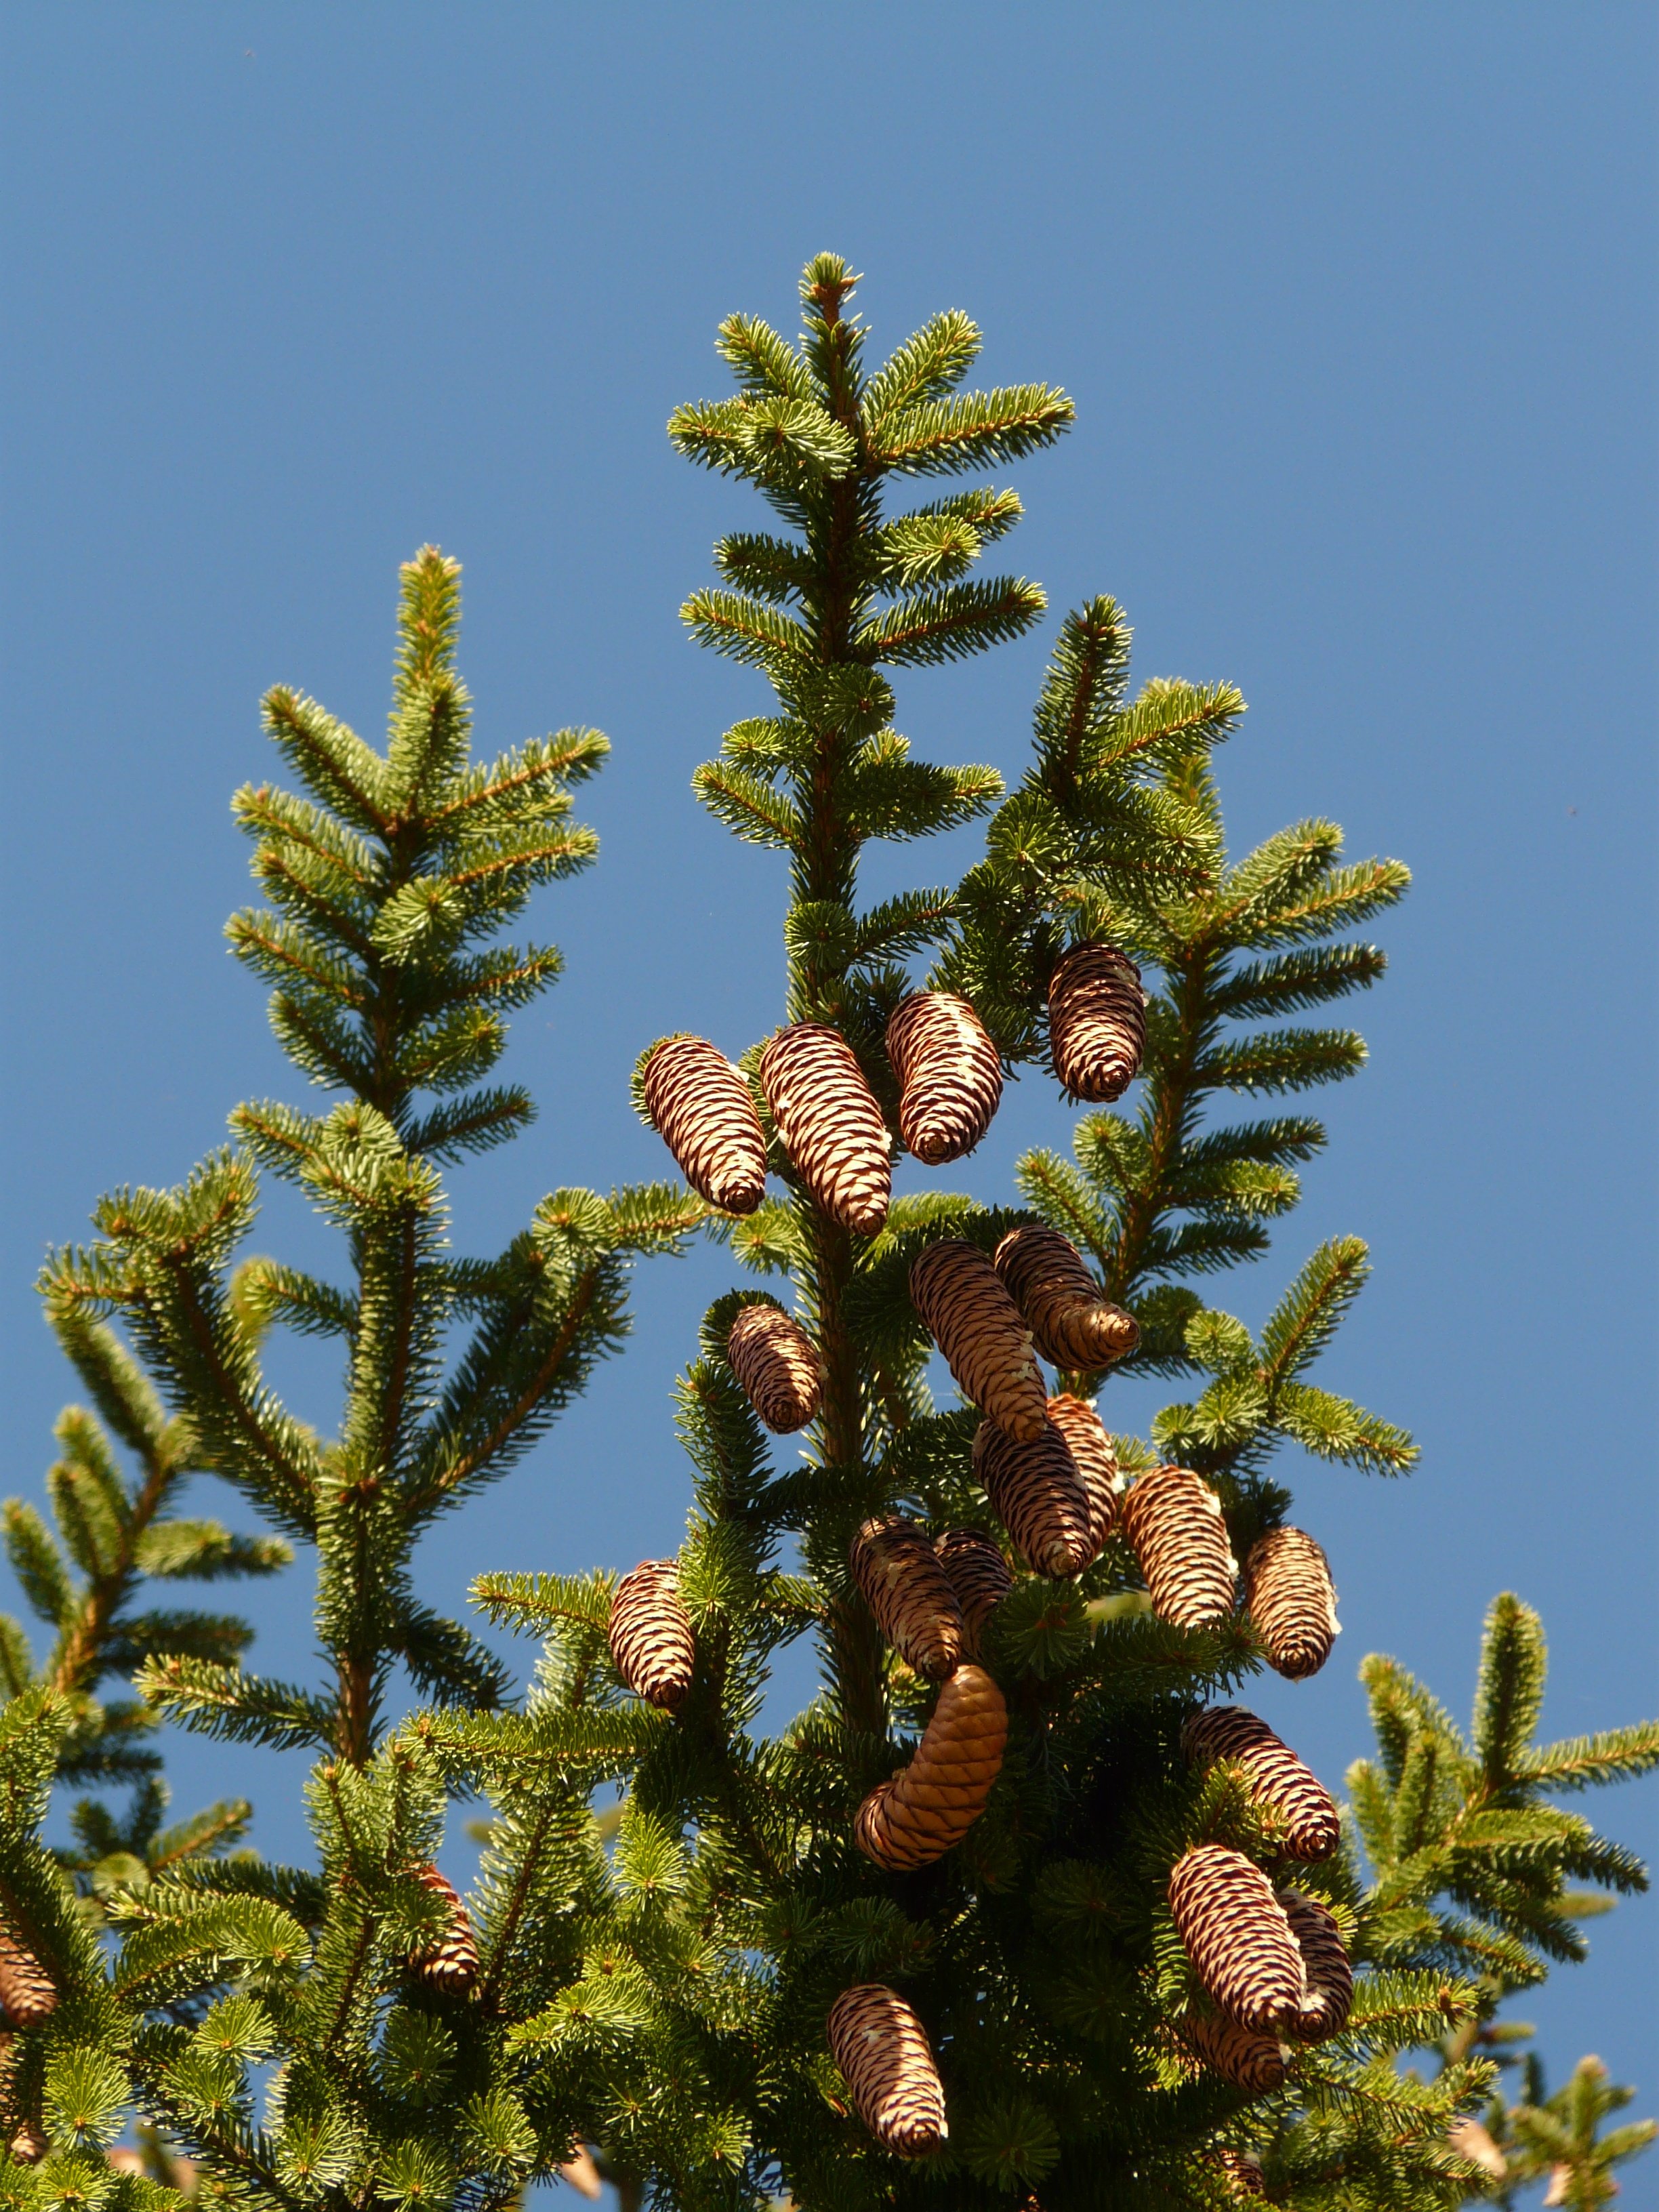
tree, branch, plant, leaf, flower, green, evergreen, botany, fir, flora, christmas tree, conifer, tap, spruce, shrub, larch, ecosystem, pine cones, picea, common spruce, biome, pine family, picea abies, woody plant, land plant, red spruce